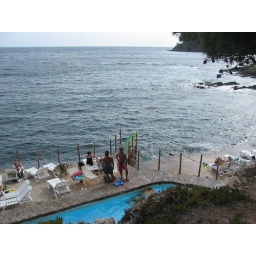
The water in the ocean was pretty cold. The pool was just right and it was salt water.